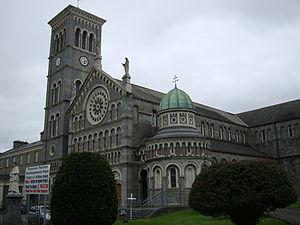
Cet article liste les édifices actuels ou passés, ayant été ou étant encore cathédrale ou assimilé d’une confession chrétienne, situés sur l’île d’Irlande.
L'Archidiocèse de Cashel et Emly est l'un des quatre archidiocèses métropolitains de rite romain que compte l'île d'Irlande. Son titulaire actuel Mᵍʳ Kieran O'Reilly siège à la Cathédrale Notre-Dame-de-l'Assomption de Thurles.
La cathédrale Notre-Dame-de-l’Assomption de Thurles est une cathédrale catholique Irlandaise, siège de l'archidiocèse de Cashel et Emly.